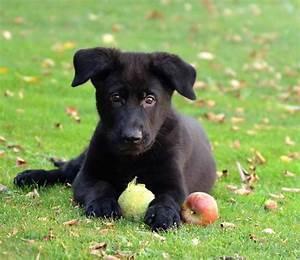
dog